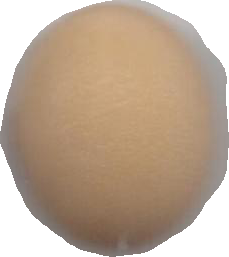
Variety: Anjasmoro